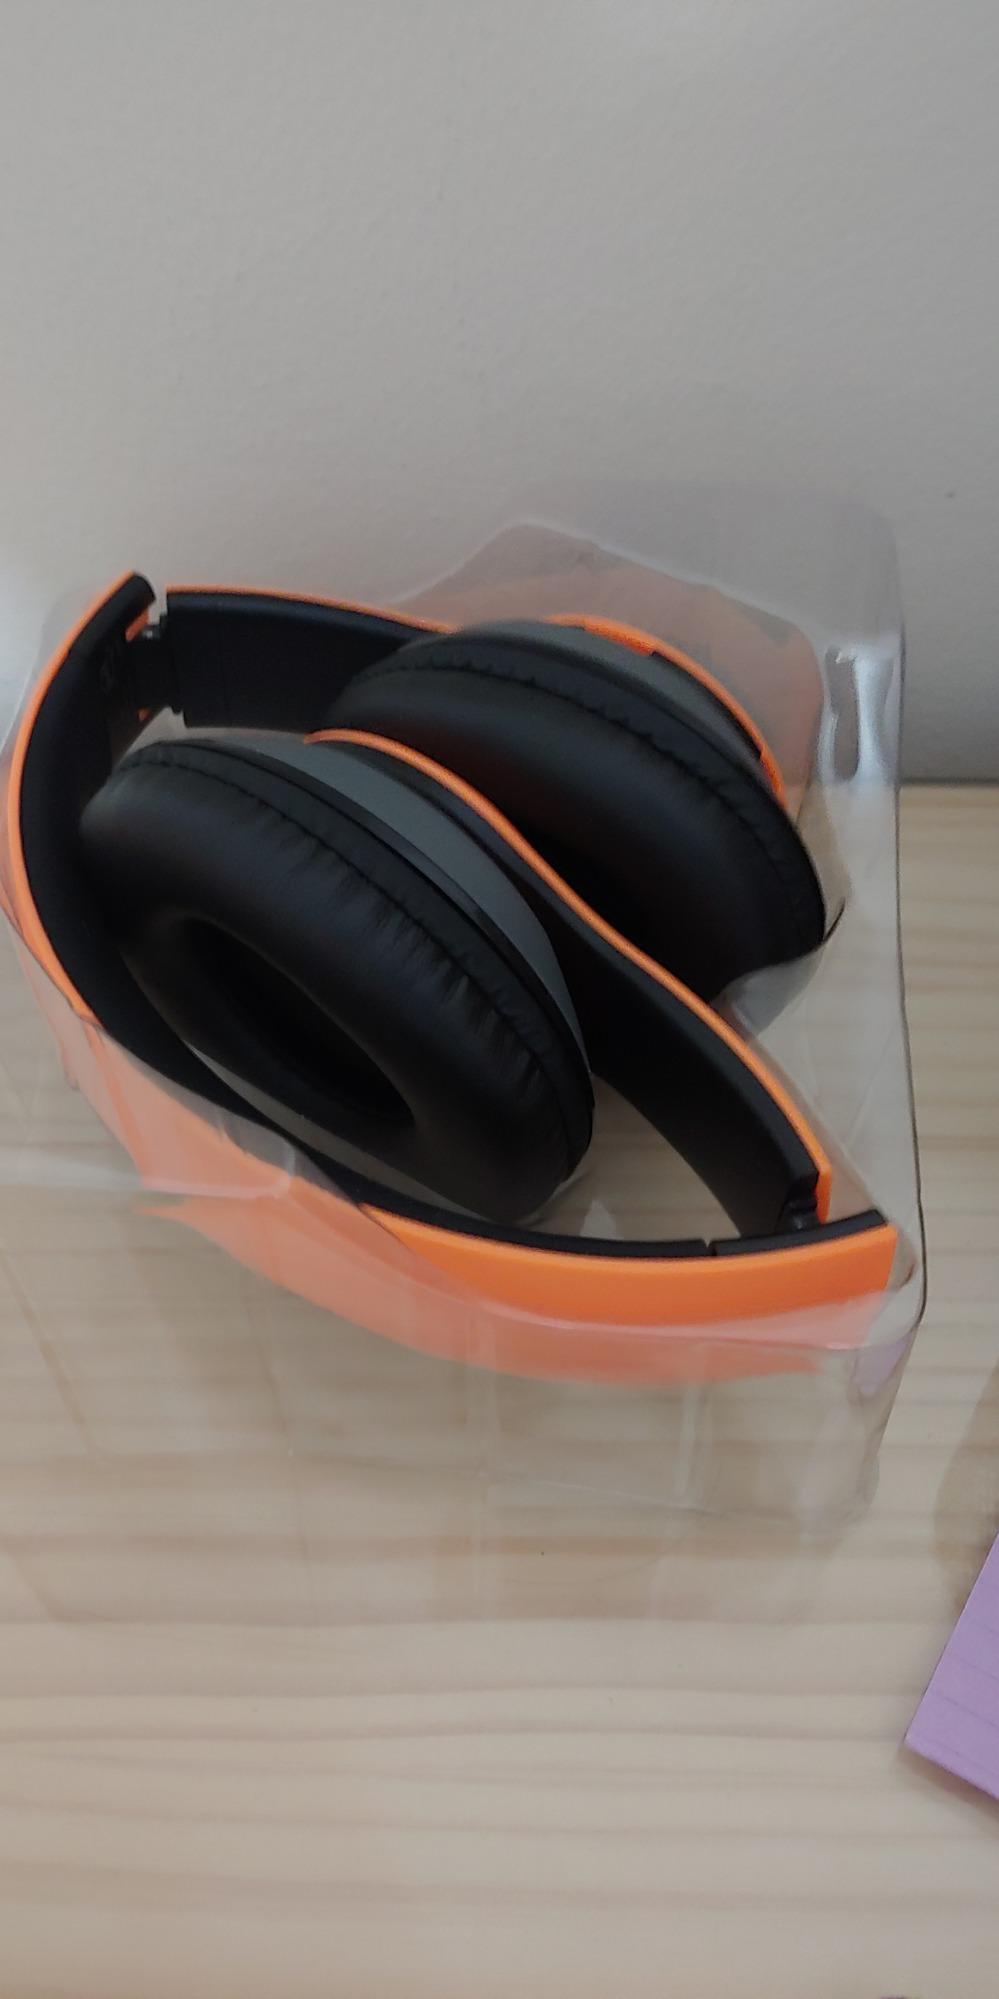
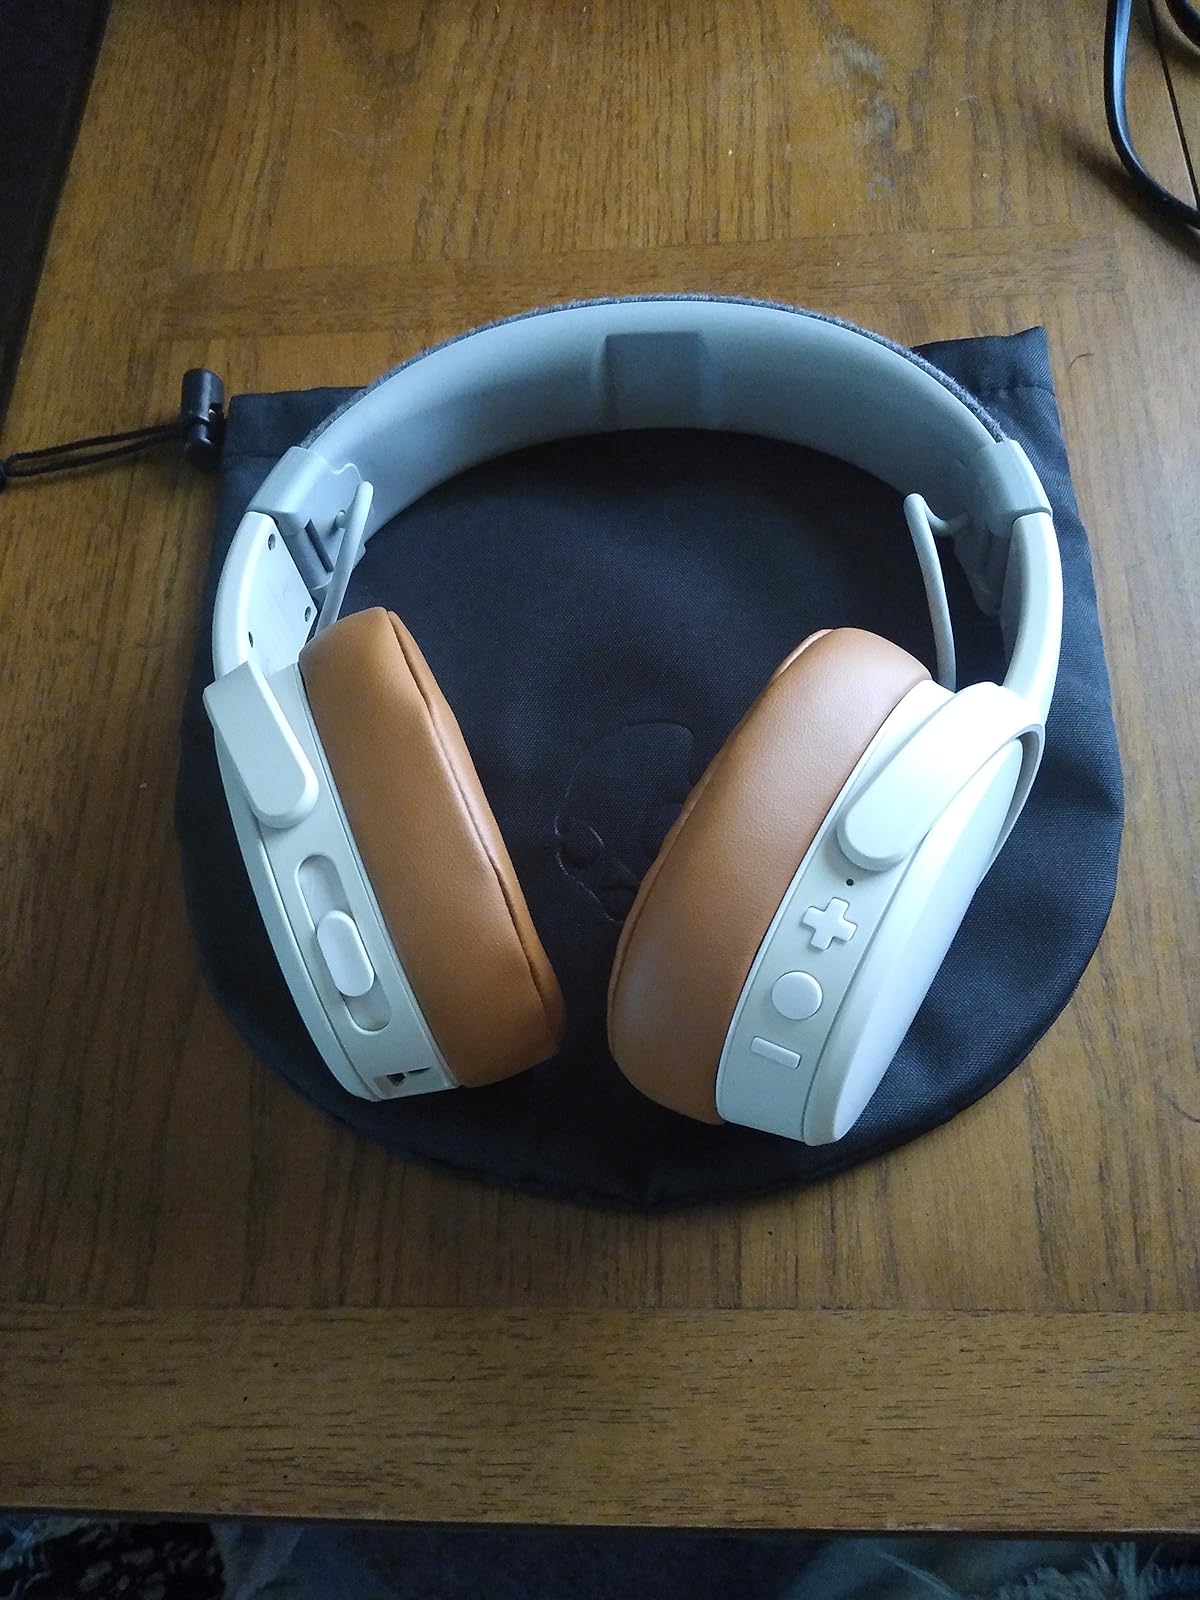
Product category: headphones
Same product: no